Peugeot 309

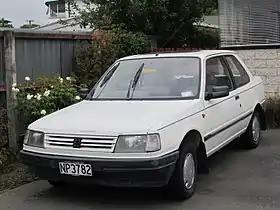
1988 309 XL

The Peugeot 309 is a small family car that was manufactured between 1985 and 1994 in France, England and Spain by PSA Peugeot Citroën. It was originally intended to be badged as a Talbot and, as development progressed, to be called the Talbot Arizona.